Chloë Sevigny filmography

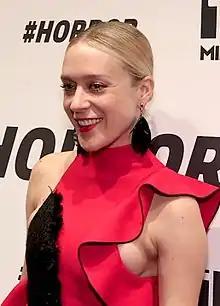
Sevigny in 2015

Chloë Sevigny is an American actress and director who made her film debut in the controversial 1995 drama "Kids", portraying a teenage girl in inner-city New York who discovers she is HIV-positive. She went on to appear in several independent features, including two directed by her then-boyfriend, Harmony Korine (writer of "Kids"): "Gummo" (1997) and "Julien Donkey-Boy" (1998), before obtaining a lead role as Lana Tisdel in "Boys Don't Cry" (1999), a fact-based drama about the murder of trans man Brandon Teena. The film earned her numerous accolades, including an Academy Award nomination for Best Supporting Actress.